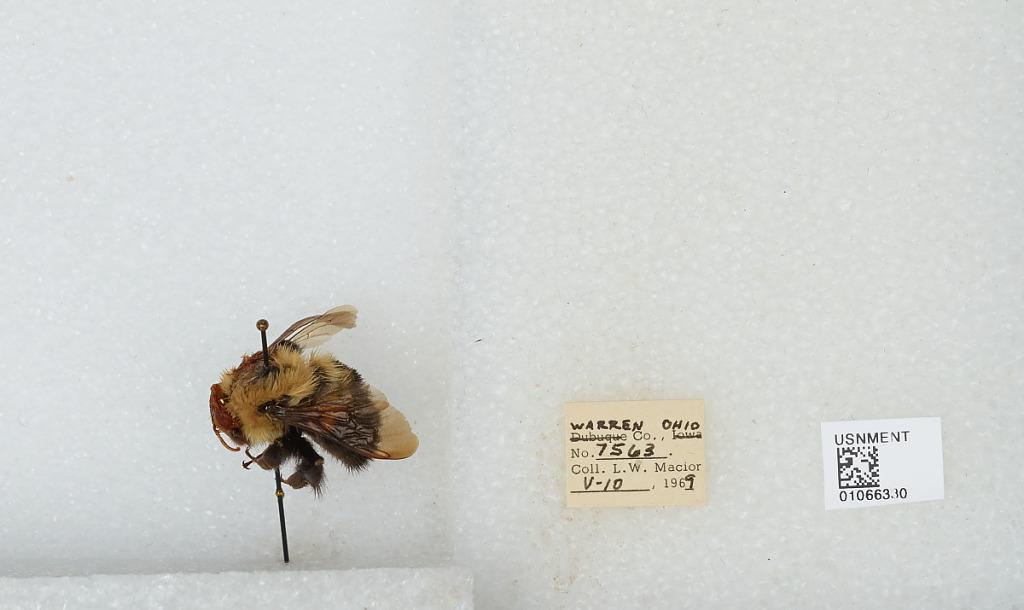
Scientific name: Bombus (Pyrobombus) bimaculatus Cresson
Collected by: L. Macior
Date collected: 1969-5-10
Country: United States
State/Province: Ohio
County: Warren
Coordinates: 39.4242, -84.1856